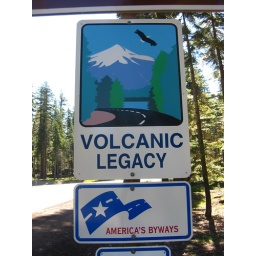
A highway sign in Lassen National Forest, California